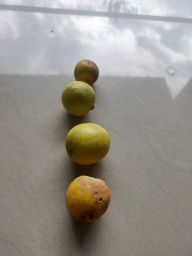
Fruit: Lemon
Quality: Mixed